Strata Diocletiana

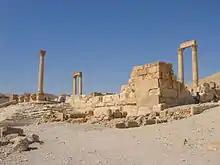
Access to the Principia in the Diocletian Town Fortress of Palmyra.

The Strata Diocletiana (Latin for "Road of Diocletian") was a fortified road that ran along the eastern desert border, the "limes Arabicus", of the Roman Empire. As its name suggests and as it appears on milestones, it was constructed under Emperor Diocletian (r. 284–305 AD) as part of a wide-ranging fortification drive in the later Roman Empire. The "strata" was lined with a series of similarly-built rectangular forts situated at one day's march (ca. 20 Roman miles) from each other. It began at the southern bank of the river Euphrates and stretched south and west, passing east of Palmyra and Damascus down to northeast Arabia.